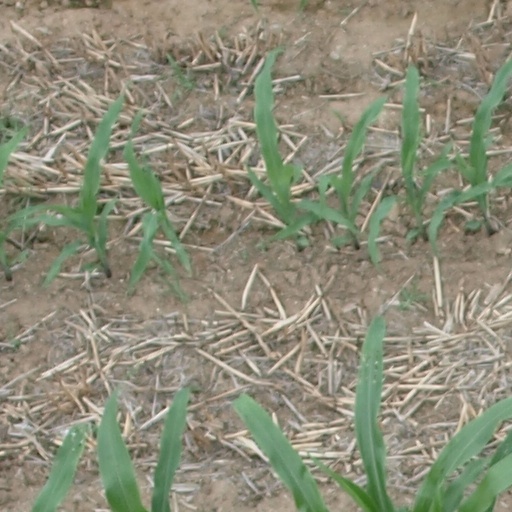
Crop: maize; corn